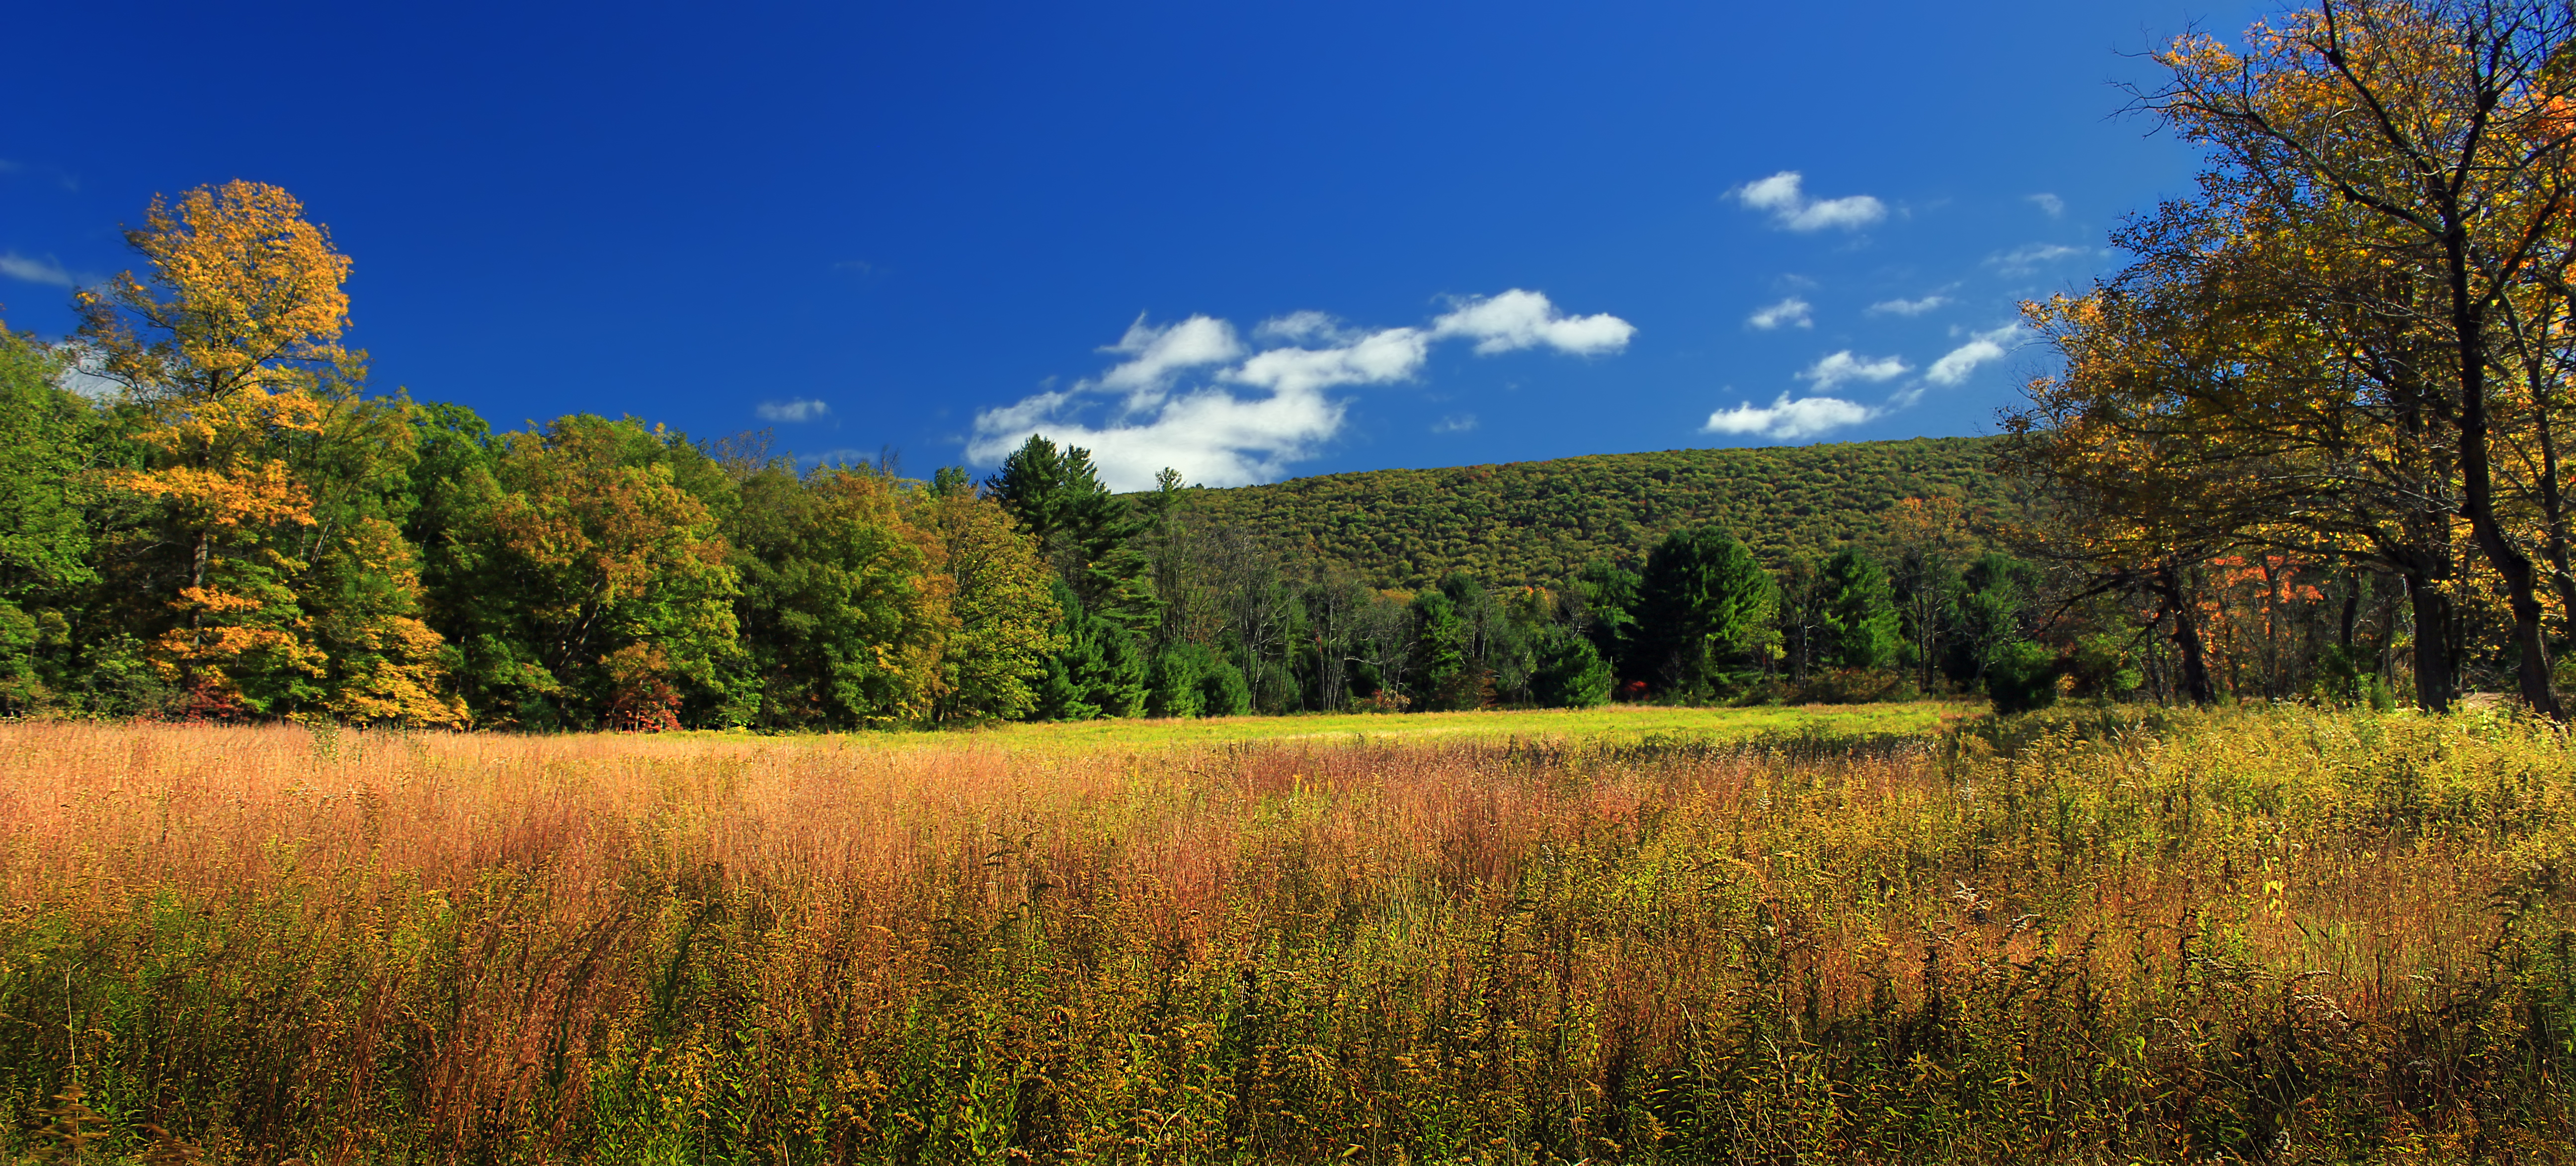
landscape, tree, nature, forest, grass, wilderness, mountain, plant, sky, field, meadow, prairie, morning, leaf, hill, pasture, autumn, cumulus, season, trees, creativecommons, clouds, grassland, appalachianmountains, monroecounty, poconos, wetland, pennsylvania, bluemountain, kittatinnymountain, sgl168, stategameland168, stategamelands168, aquashicolacreekvalley, woodland, habitat, ecosystem, rural area, biome, natural environment, grass family, woody plant